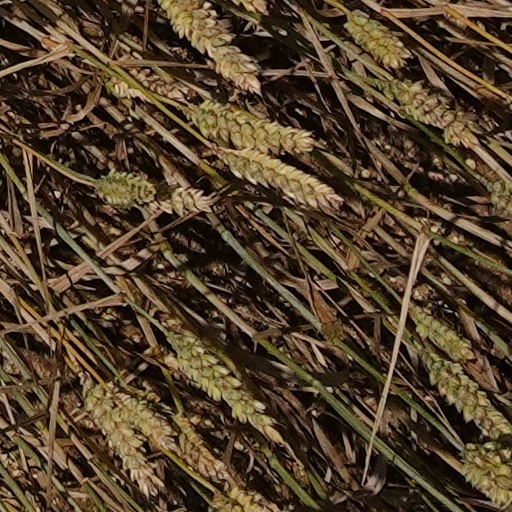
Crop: wheat